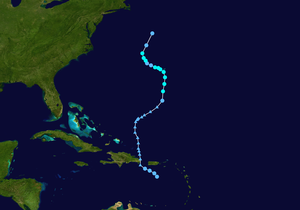
La saison 2013 des ouragans débute officiellement le 1ᵉʳ juin 2013 pour se terminer le 30 novembre 2013, selon la définition de l'Organisation météorologique mondiale. Le premier système dépressionnaire se développe le 5 juin, atteint la Big Bend Coast le 6 juin, et devient cyclone post-tropical le 7 juin depuis un front froid. Le premier ouragan, Humberto, n'a atteint ce niveau que le 11 septembre, soit l'un des plus tardifs premiers ouragans d'une saison cyclonique dans l'Atlantique nord. La saison, très moyenne en nombre de systèmes, ne compte qu'un seul autre ouragan et son énergie cumulative est particulièrement basse aux alentours de 33 alors que la moyenne constatée d'une saison entre 1981 et 2010 est de 104.